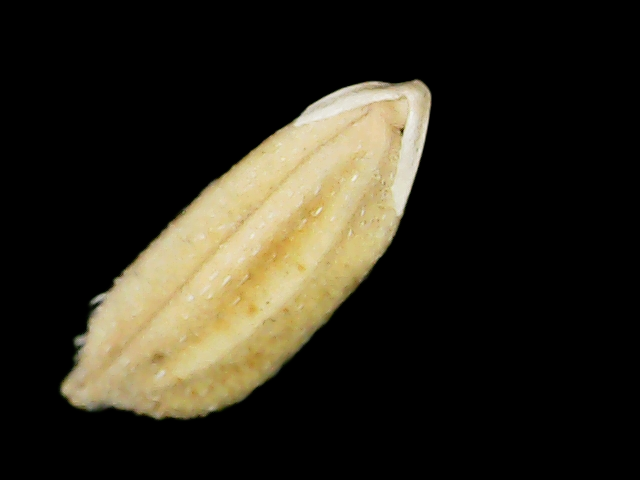
Rice variety: Bd33